Gatlinburg, Tennessee

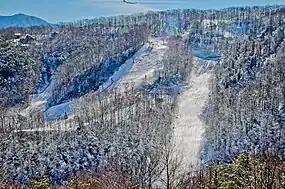
Snowy Ober Trails

As of the 2020 United States census, there were 3,577 people, 1,742 households, and 1,012 families residing in the city.